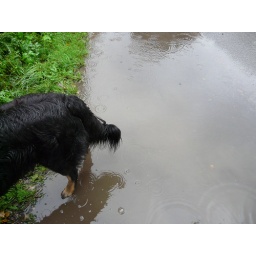
...but it's raining cats and dogs in Sielbecker Moor today...